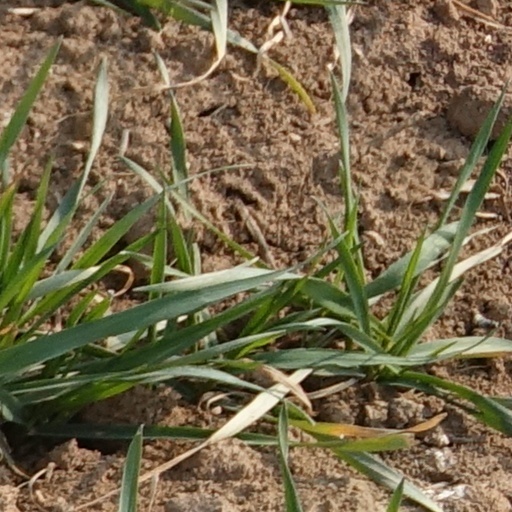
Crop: wheat